2012 East Azerbaijan earthquakes

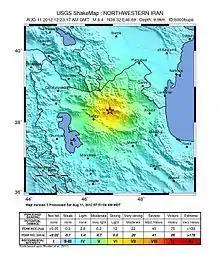
USGS ShakeMap for the mainshock

The 6.4 and 6.2 intraplate earthquakes occurred as a result of oblique strike-slip faulting in the shallow crust about 300 km east of the Eurasia-Arabian plate boundary. The two earthquakes are separated by 10 km in an east–west direction.